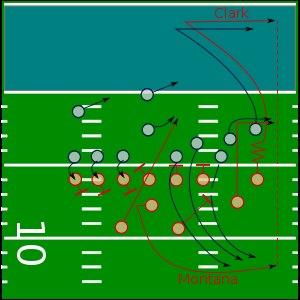
The Catch est le nom donné à la réception du joueur de football américain Dwight Clark sur une passe du quarterback Joe Montana pour un touchdown décisif lors de la rencontre de championnat NFC qui s'est déroulée le 10 janvier 1982 à Candlestick Park. The Catch est reconnu comme l'un des plus importants événements de l'histoire de la National Football League.
Joseph Clifford Montana, Jr. dit Joe Montana, né le 11 juin 1956 à New Eagle, est un joueur américain de football américain évoluant au poste de quarterback dans la National Football League entre 1979 et 1994. Il passe les treize premières saisons de sa carrière avec les 49ers de San Francisco et remporte quatre Super Bowls avec l'équipe.